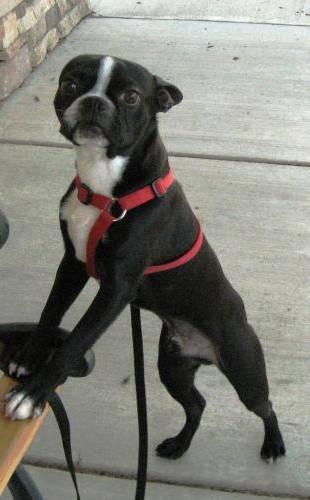
dog